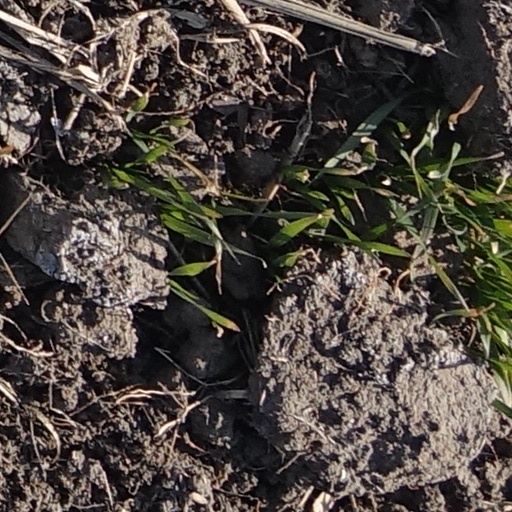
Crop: wheat